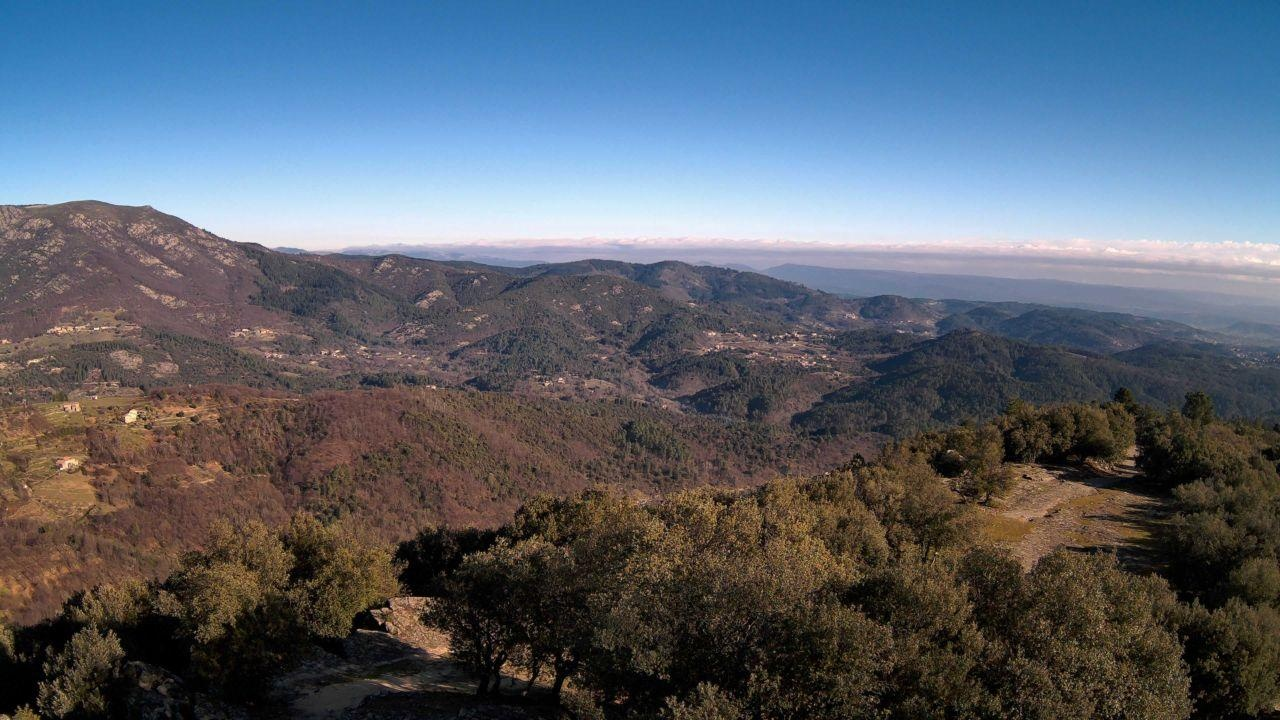
Fire: no
Smoke: no